Offal

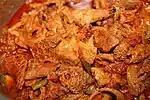
Pakistani Ojhari lamb stomach curry

Japan also has a long history of eating offal, and the Manyoshu, an anthology compiled around the 7th to 8th century, mentions eating deer liver as a household dish and stomach as salted fish.